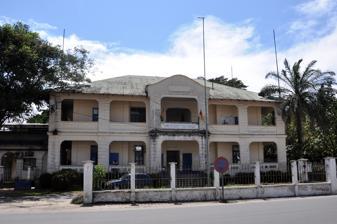
Building: Old German government headquarters in Douala
Country: Cameroon
Year built: 1891
Official residence in Douala, Cameroon Old German government headquarters in Douala General information Type official residence Architectural style Prussian architecture Town or city Douala Country Cameroon Coordinates 4°02′32″N 9°41′07″E / 4.042283°N 9.685379°E / 4.042283; 9.685379 Current tenants Douala 1st district sous-préfécture Construction started 1891 Completed 1891 Cost at least 96,000 Mark Client The German government Owner Cameroonian government Design and construction Architect(s) Otto Wilhelm Scharenberg The old German government headquarters situated in Douala is a building constructed in 1891 by the Germans in a classical Prussian style. History Between 1891 and 1901, the building hosted the first German administrative headquarters in Cameroon. The headquarters were then transferred to Buea , and then back to Douala in 1908 following the eruption of Mount Cameroon. The first German Governor, Julius von Soden , in office from 1885 to 1891, divided the country into administrative areas. Von Soden launched military campaigns mostly within the hinterland, subjecting local kingdoms and imposing the German flag and law. His successor, Eugen von Zimmerer institutionalized the police through a decision dated 16 October 1891, as well as the colonial army, i.e. the Schutztruppe . The latter was composed by German officers, black slave soldiers bought or enrolled in Togo , Benin , Nigeria , Gabon and Sierra Leone . The Schutztruppe was assembled to complete the military conquest and maintain the colonial empire, which was challenged by  local resistance up to the First World War. During the French Mandate, the capital was moved to Yaoundé , with the decree of 1 March 1921 and the High Commissioner Delegate occupied the building. The building currently hosts Douala 1st district sous-préfécture. In 2006 the building is highlighted by an urban sign produced by doual'art and designed by Sandrine Dole; the sign presents an historical image of the building and a description of its history. Architecture It was one of the first structures in the heights of the Joss plateau of Douala built in concrete. Originally, it featured a flat roof of concrete-wood, covered with a 30 cm thick layer of sand. This structure did not endure the heavy rains and was replaced in the 1900 by a four-slopes roof. See also Kamerun References